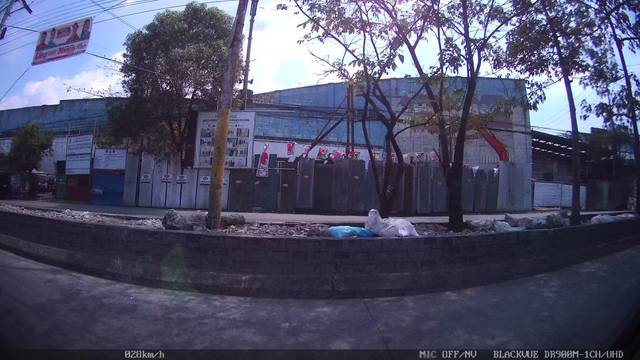
Region: Philippines
Coordinates: 14.599, 120.963